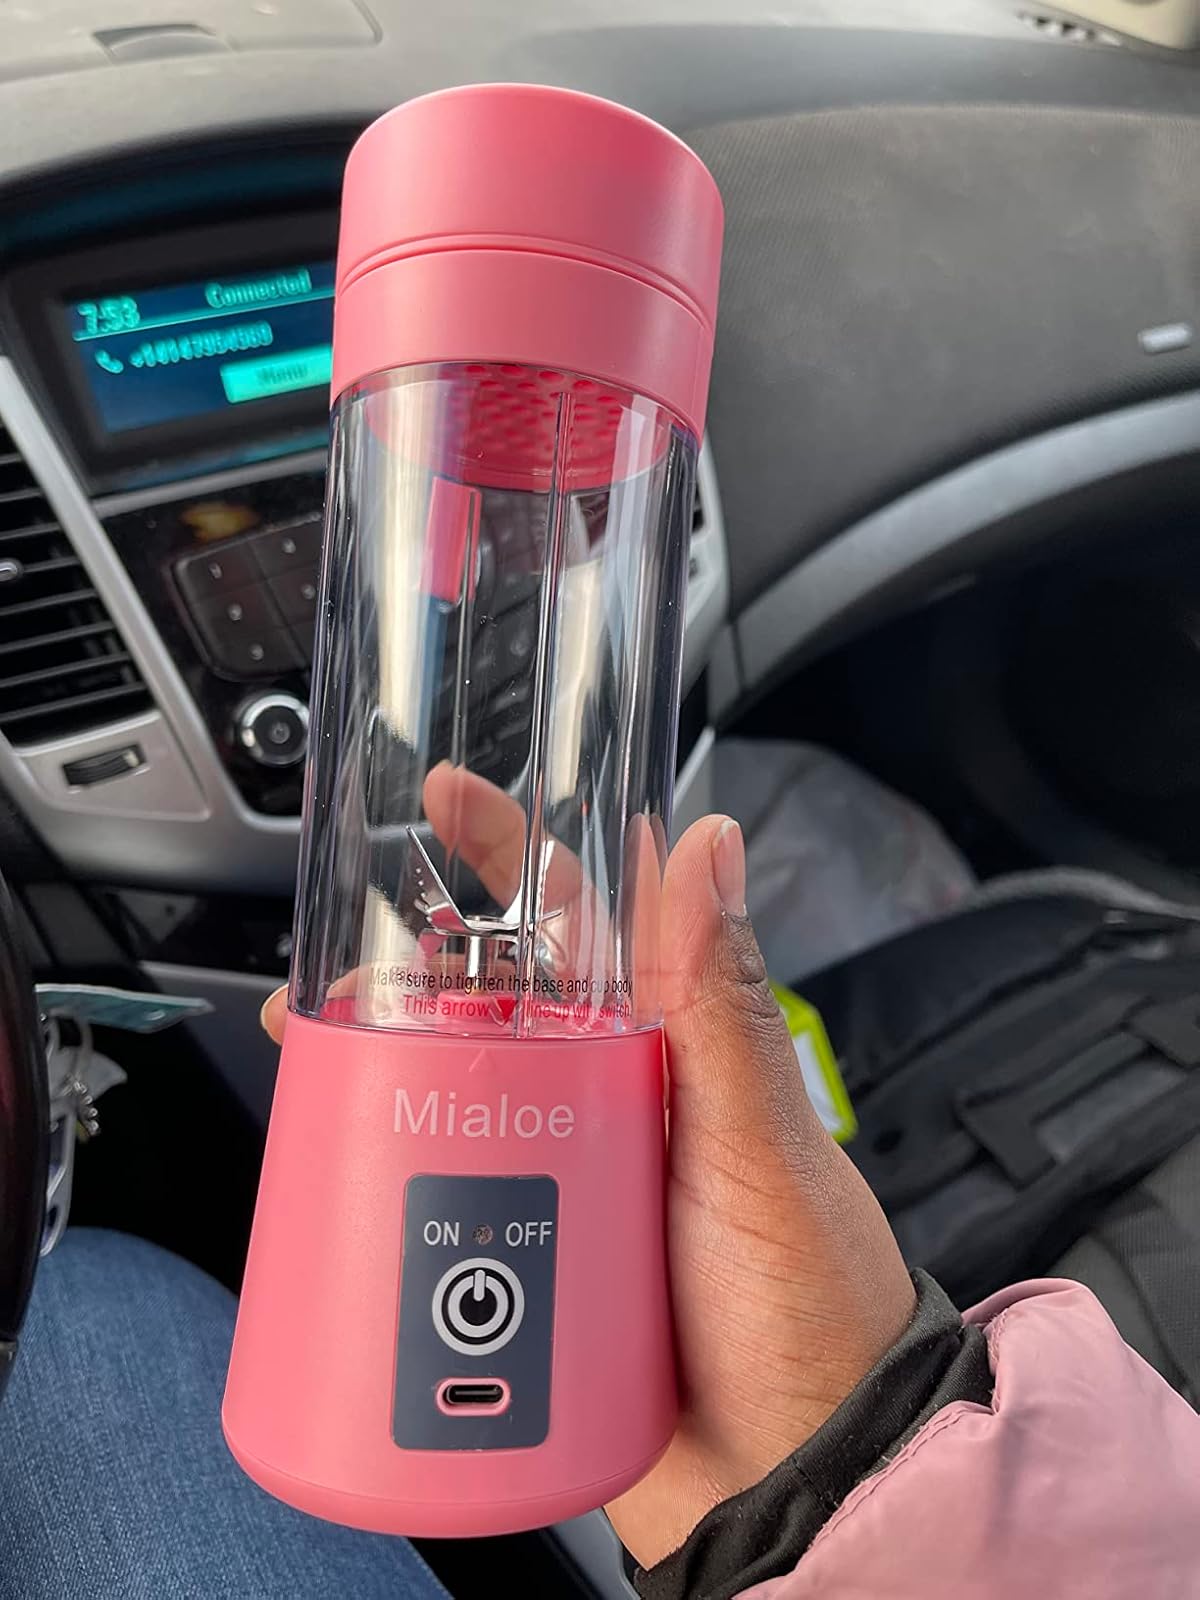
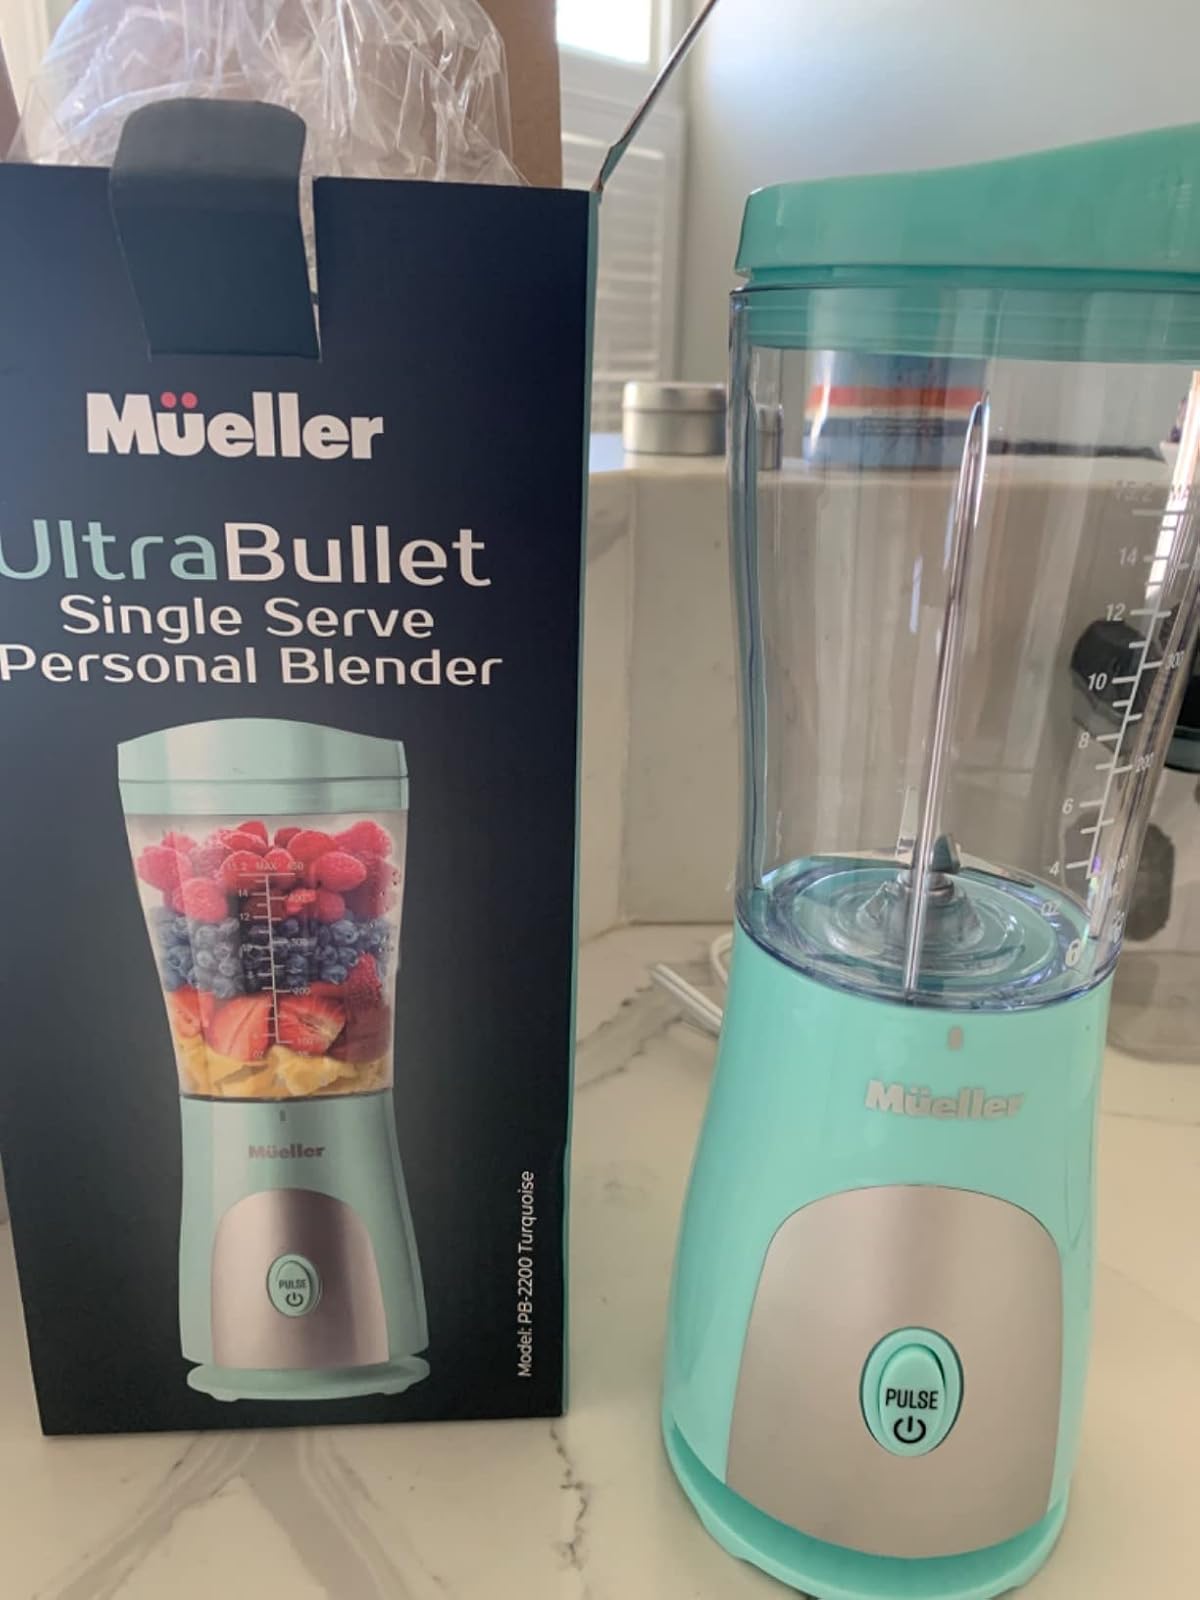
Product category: items_blender
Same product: no